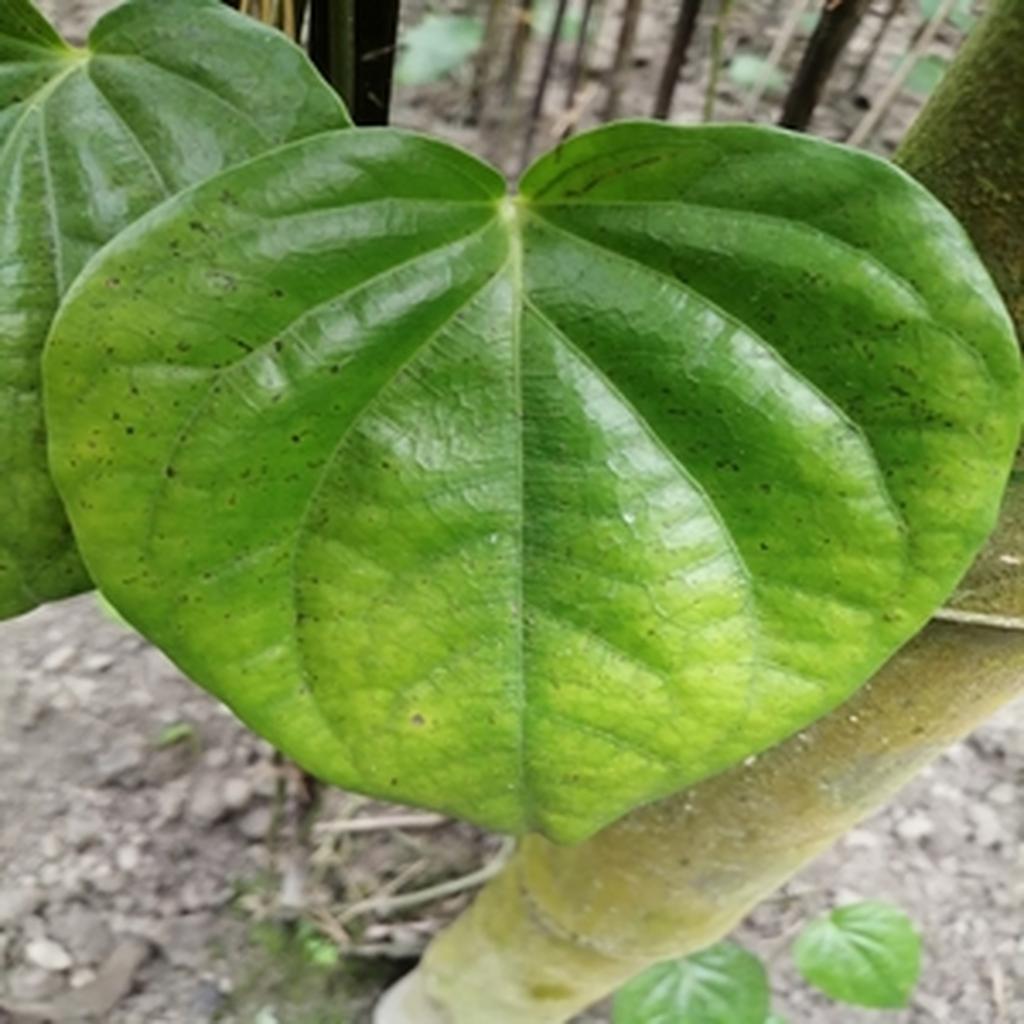
Label: Leaf_Spot